Miscegenation

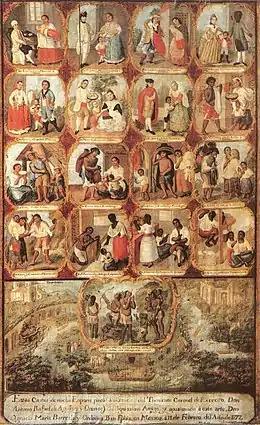

The early conquest of Latin America was primarily carried out by male soldiers and sailors from Spain and Portugal. Since they carried very few European women on their journeys the new settlers married and fathered children with Amerindian women and also with women taken by force from Africa. This process of miscegenation was even encouraged by the Spanish Monarchy. Many Amerindian languages were lost as mixed race offspring adopted Spanish and Portuguese as their first languages. Only towards the end of the 19th century and beginning of the 20th century did large numbers of Europeans begin to migrate to South America and consequently altering its demographics.